Shivdwar

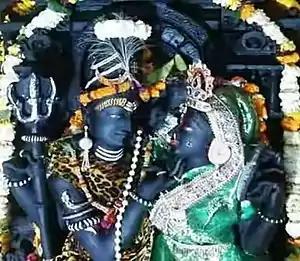
Uma Maheshwar in Shivdwar Temple

Shivdwar, officially known as Uma Maheshwar Temple, is located 10 km from Ghorawal in Sonbhadra district, Uttar Pradesh. The Shivdwar temple is dedicated to Shiva and Goddess Parvati, and was built in the 11th Century. It is said that this is the only idol of Lord Shiva in this world where sacred water is offered to statue not to the lingam.